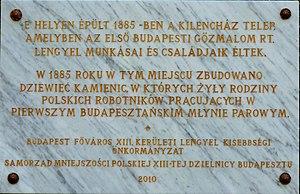
Plaque commémorative aux «